Mercedes-Benz W201

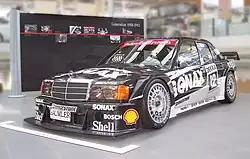
AMG 1993 DTM competition car

With the debut of the BMW M3 Evolution 2 in March 1988, the 190 E's direct competitor, it became obvious that the 2.5-16 needed a boost in power in order to remain competitive. In March 1989, the 190 E 2.5-16 Evolution debuted at the Geneva Auto Show. The Evo I, as it came to be called, had a new rear spoiler and wider wheel arches. Many changes were made to under-the-skin components such as brakes and suspension. The car featured an adjustable suspension system allowing the ride height to be adjusted from an interior switch. All were intended to allow the Evolution cars to be even more effective around a track.